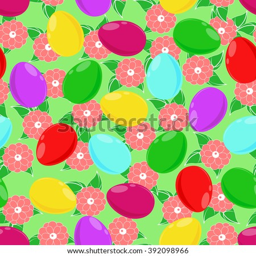
a seamless pattern from easter eggs .